Augsburg Eiskanal

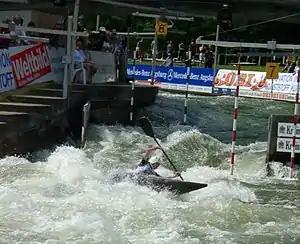
The Arch Bridge rapid at "Eiskanal", its steepest drop.

The Augsburg Eiskanal is an artificial whitewater river in Augsburg, Germany, constructed as the canoe slalom venue for the 1972 Summer Olympics in nearby Munich.